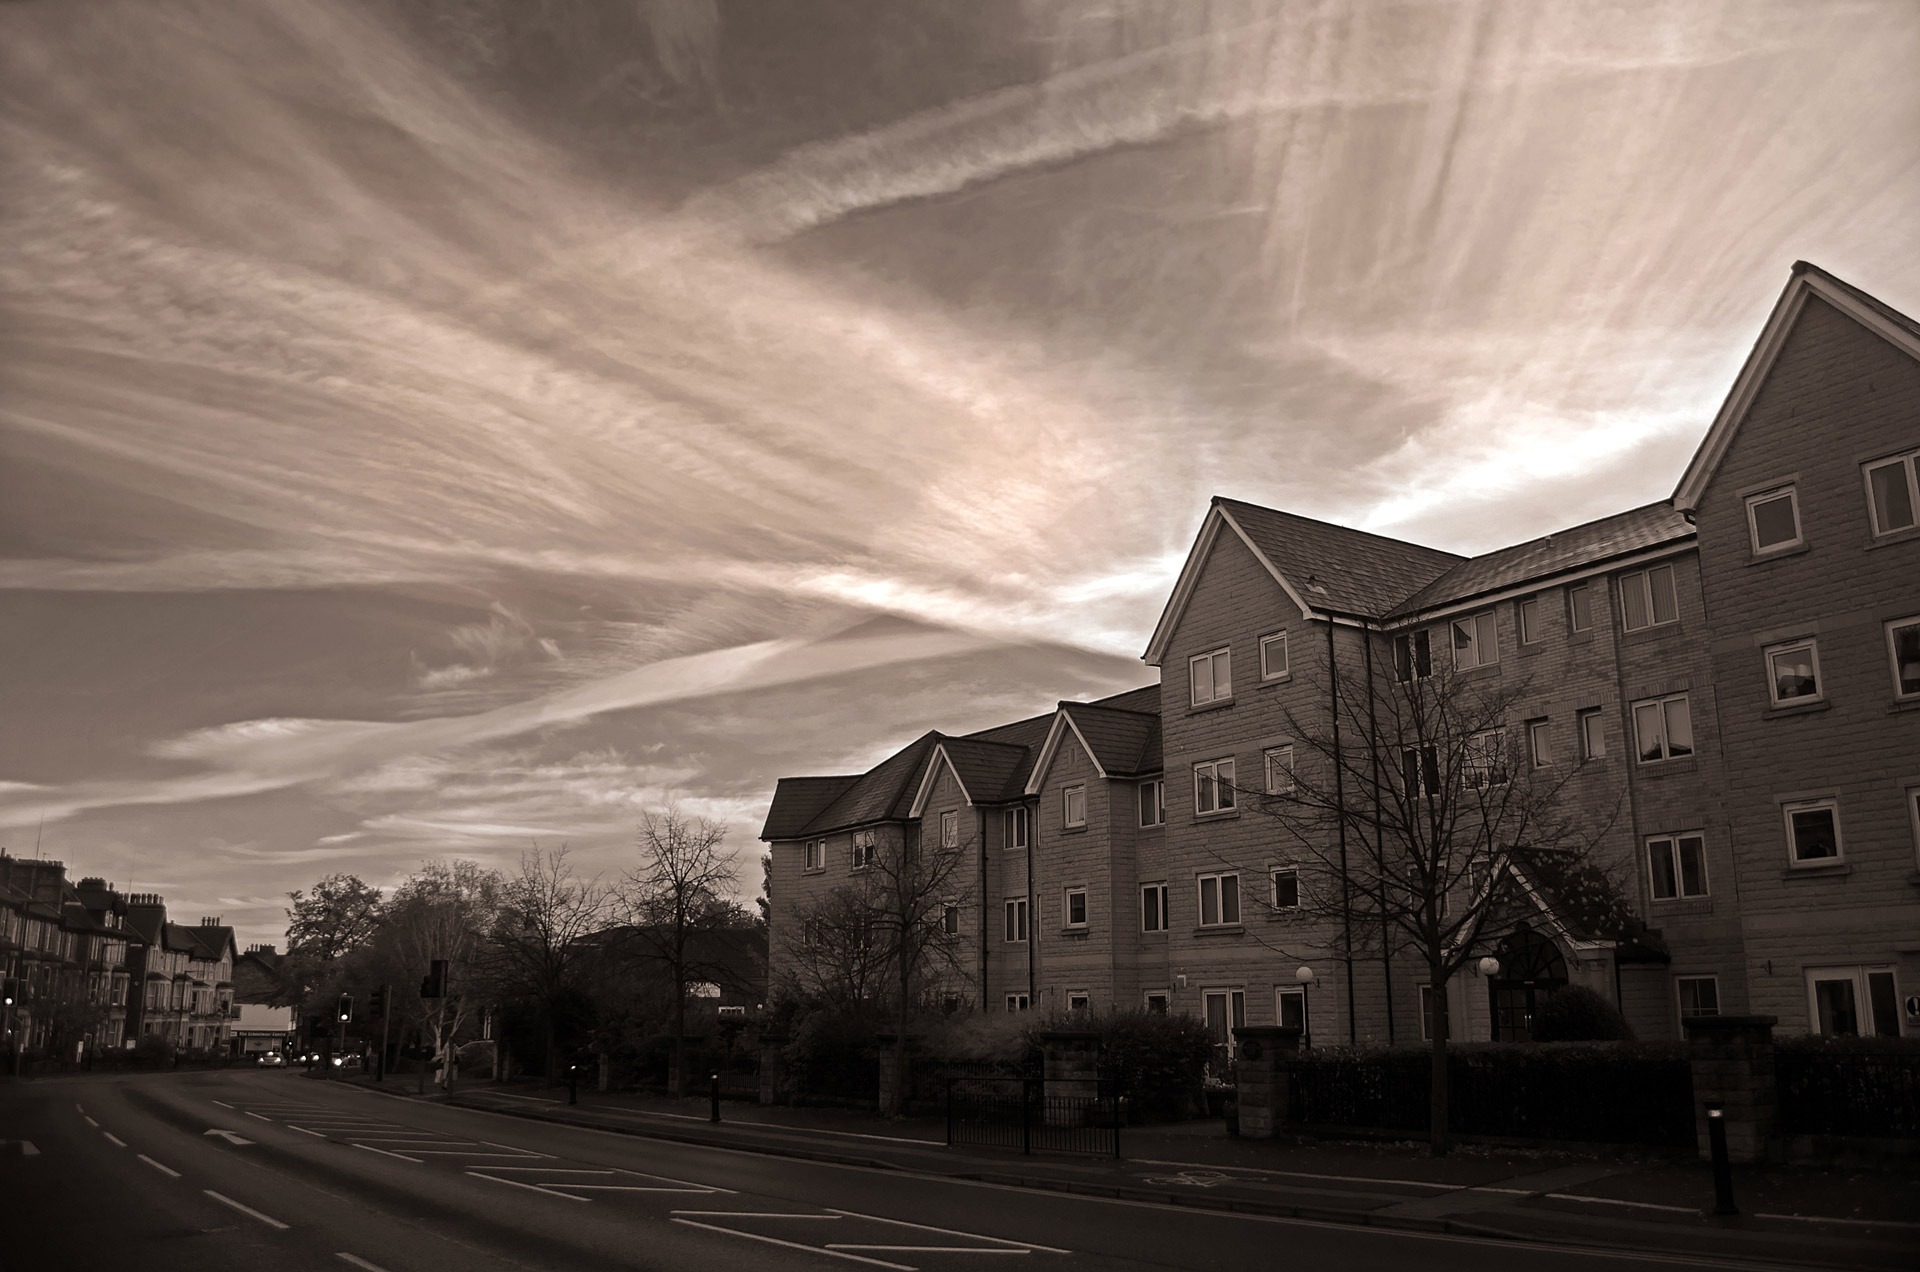
light, cloud, black and white, architecture, sky, road, street, night, house, sunlight, morning, city, cityscape, dusk, evening, darkness, monochrome, housing, trees, england, yorkshire, sepia, north, clouds, infrastructure, houses, habitat, roads, shape, effect, harrogate, monochrome photography, atmospheric phenomenon